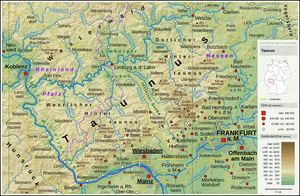
Le Taunus est une région de moyenne montagne dans le Land de Hesse en Allemagne. Elle s’élève au nord du Main près des villes de Francfort et de Wiesbaden. Cette chaîne constituée de schistes argileux est le prolongement géologique du Hunsrück et fait partie du massif schisteux rhénan. Les points culminants sont le Großer Feldberg et le Kleiner Feldberg avec des altitudes respectives de 881 et 826 mètres. Ils sont situés sur la partie orientale de la chaîne.